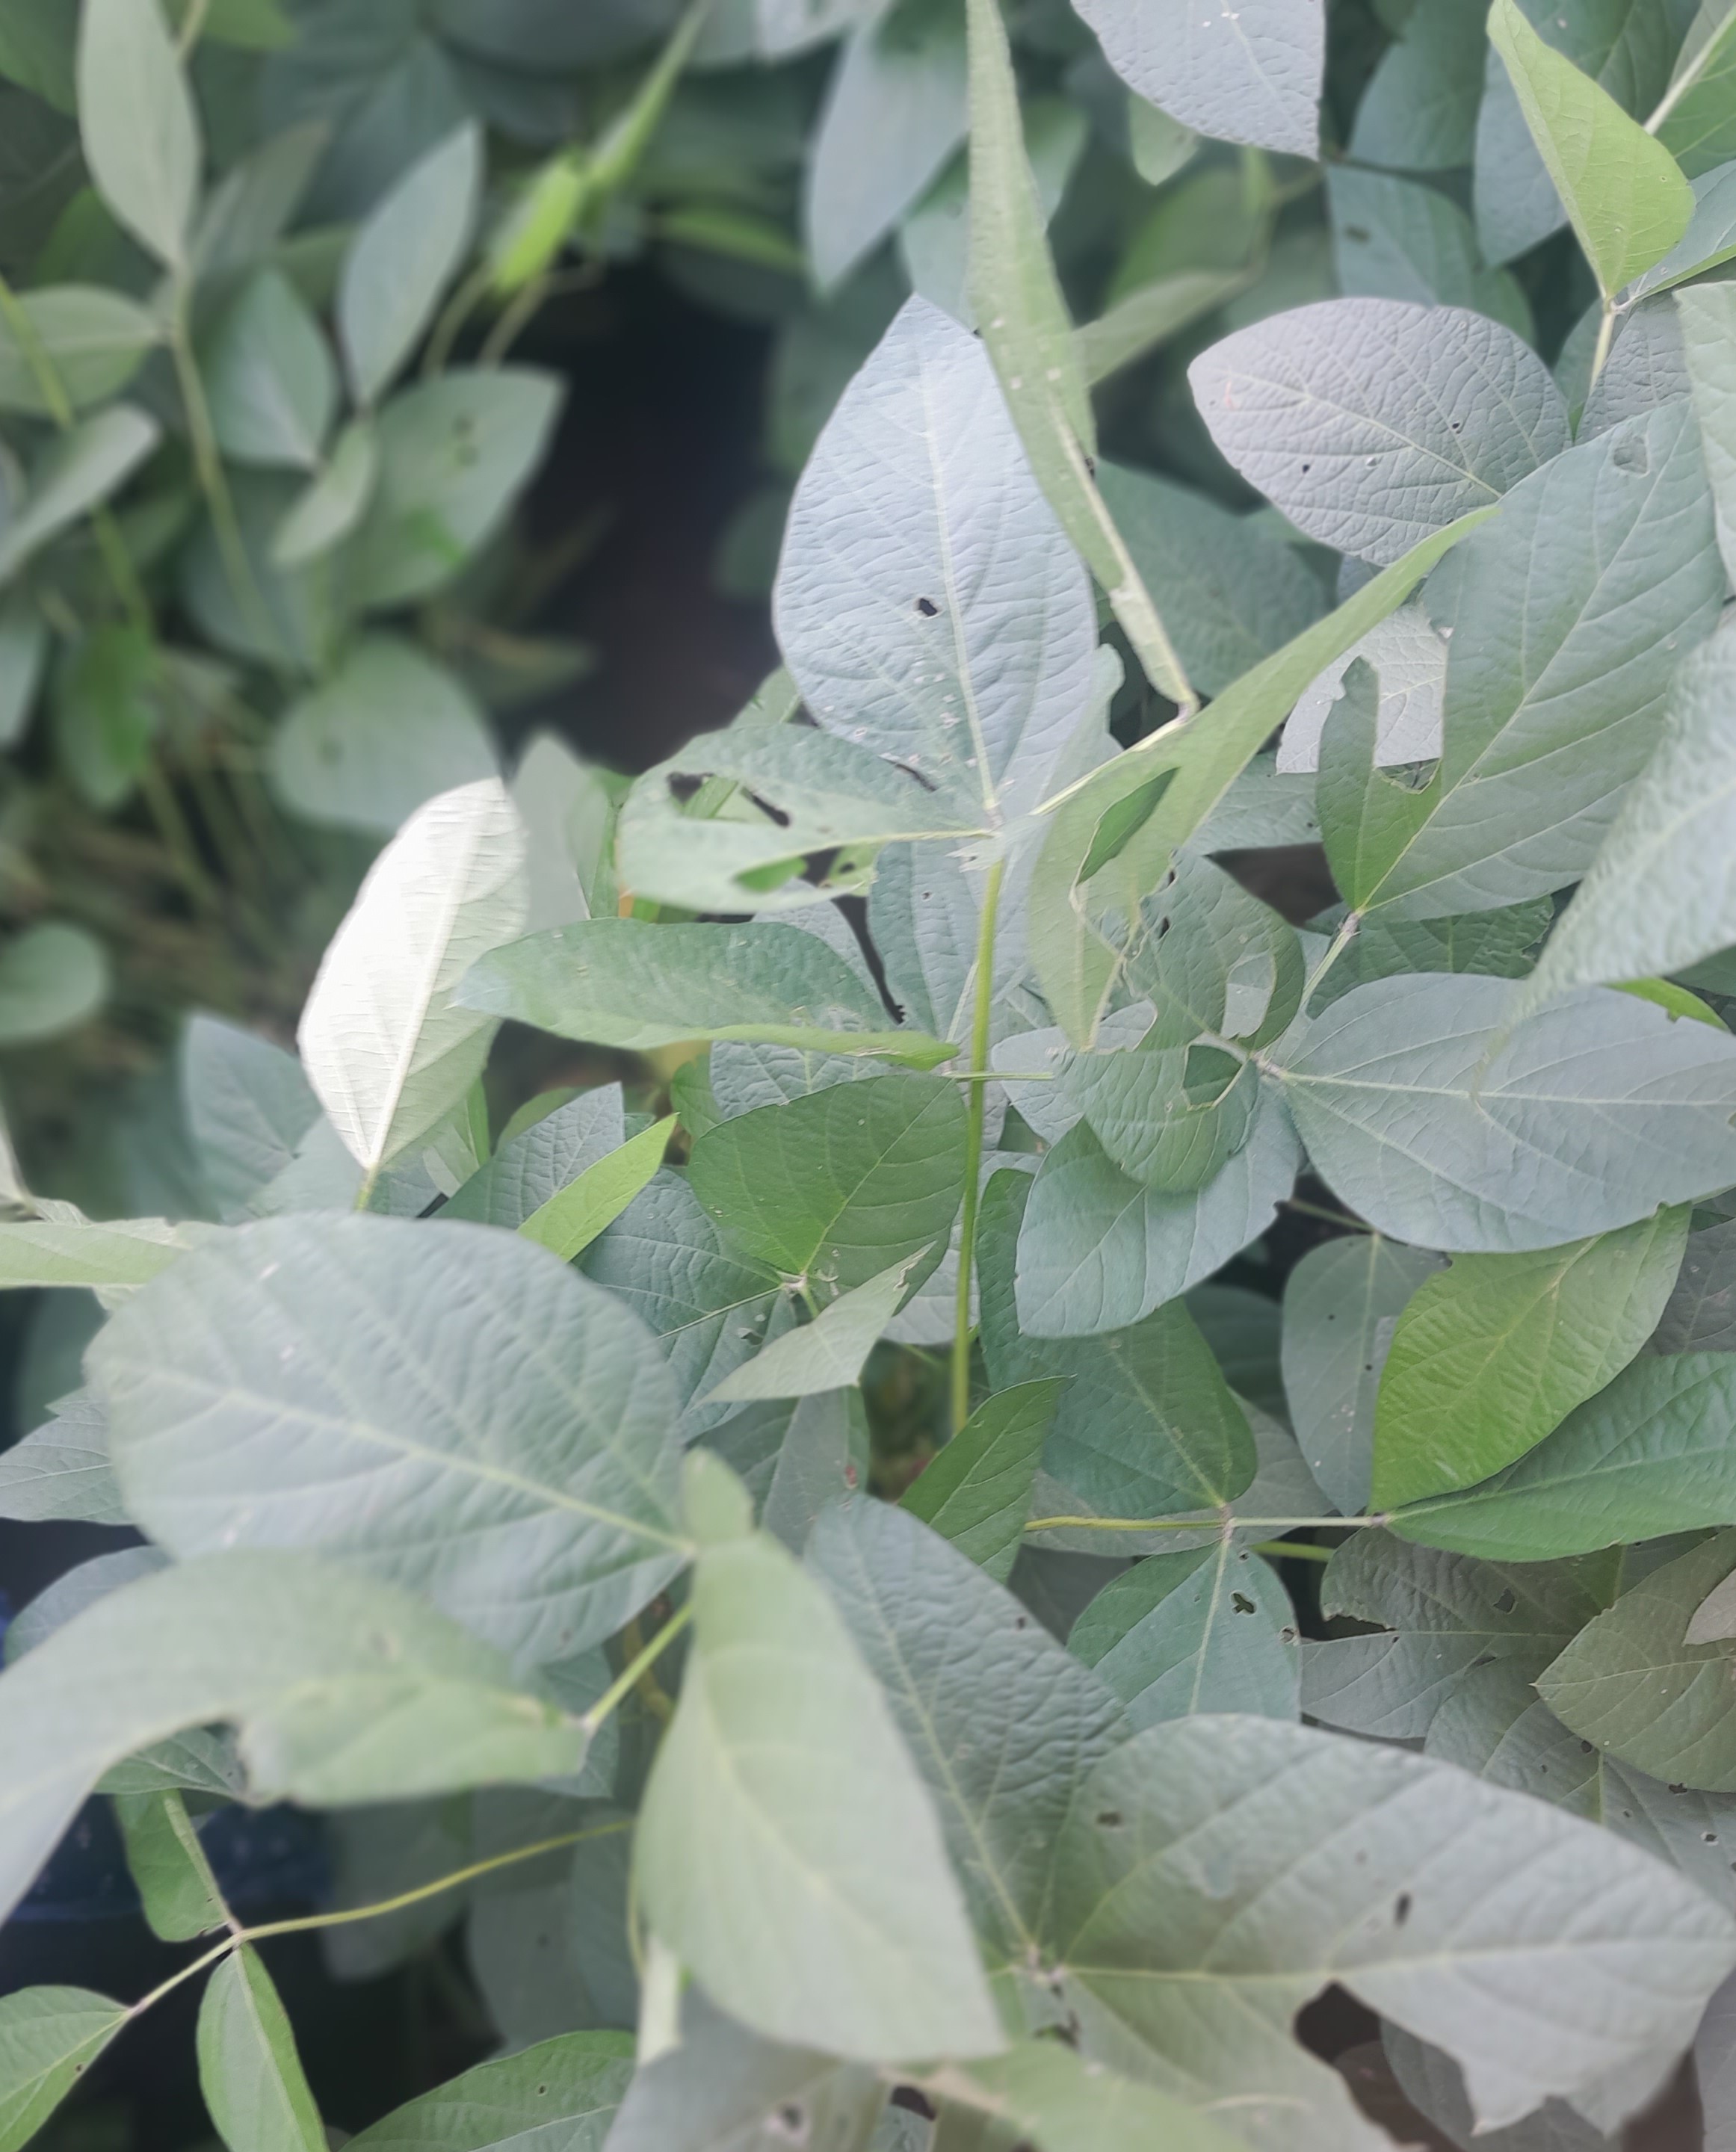
Label: Healthy